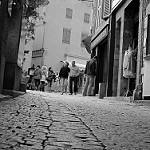
Label: B & W